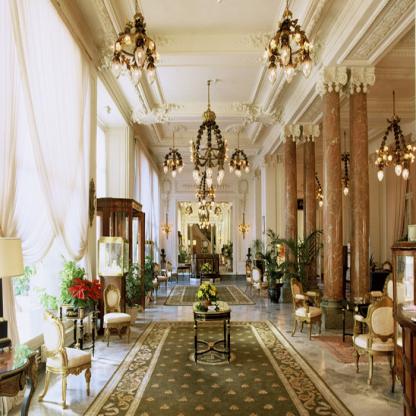
Scene: Indoor